George W. Orff

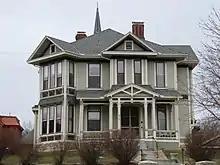
Roscoe Hersey House, in 2008

George W. Orff (March 3, 1835 – March 11, 1908), was an American architect of Bangor, Maine and Minnesota.